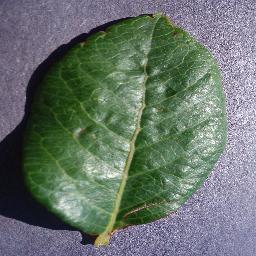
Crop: blueberry
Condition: healthy